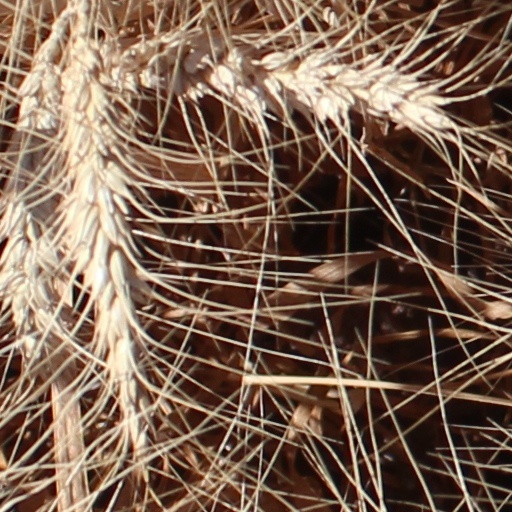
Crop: wheat